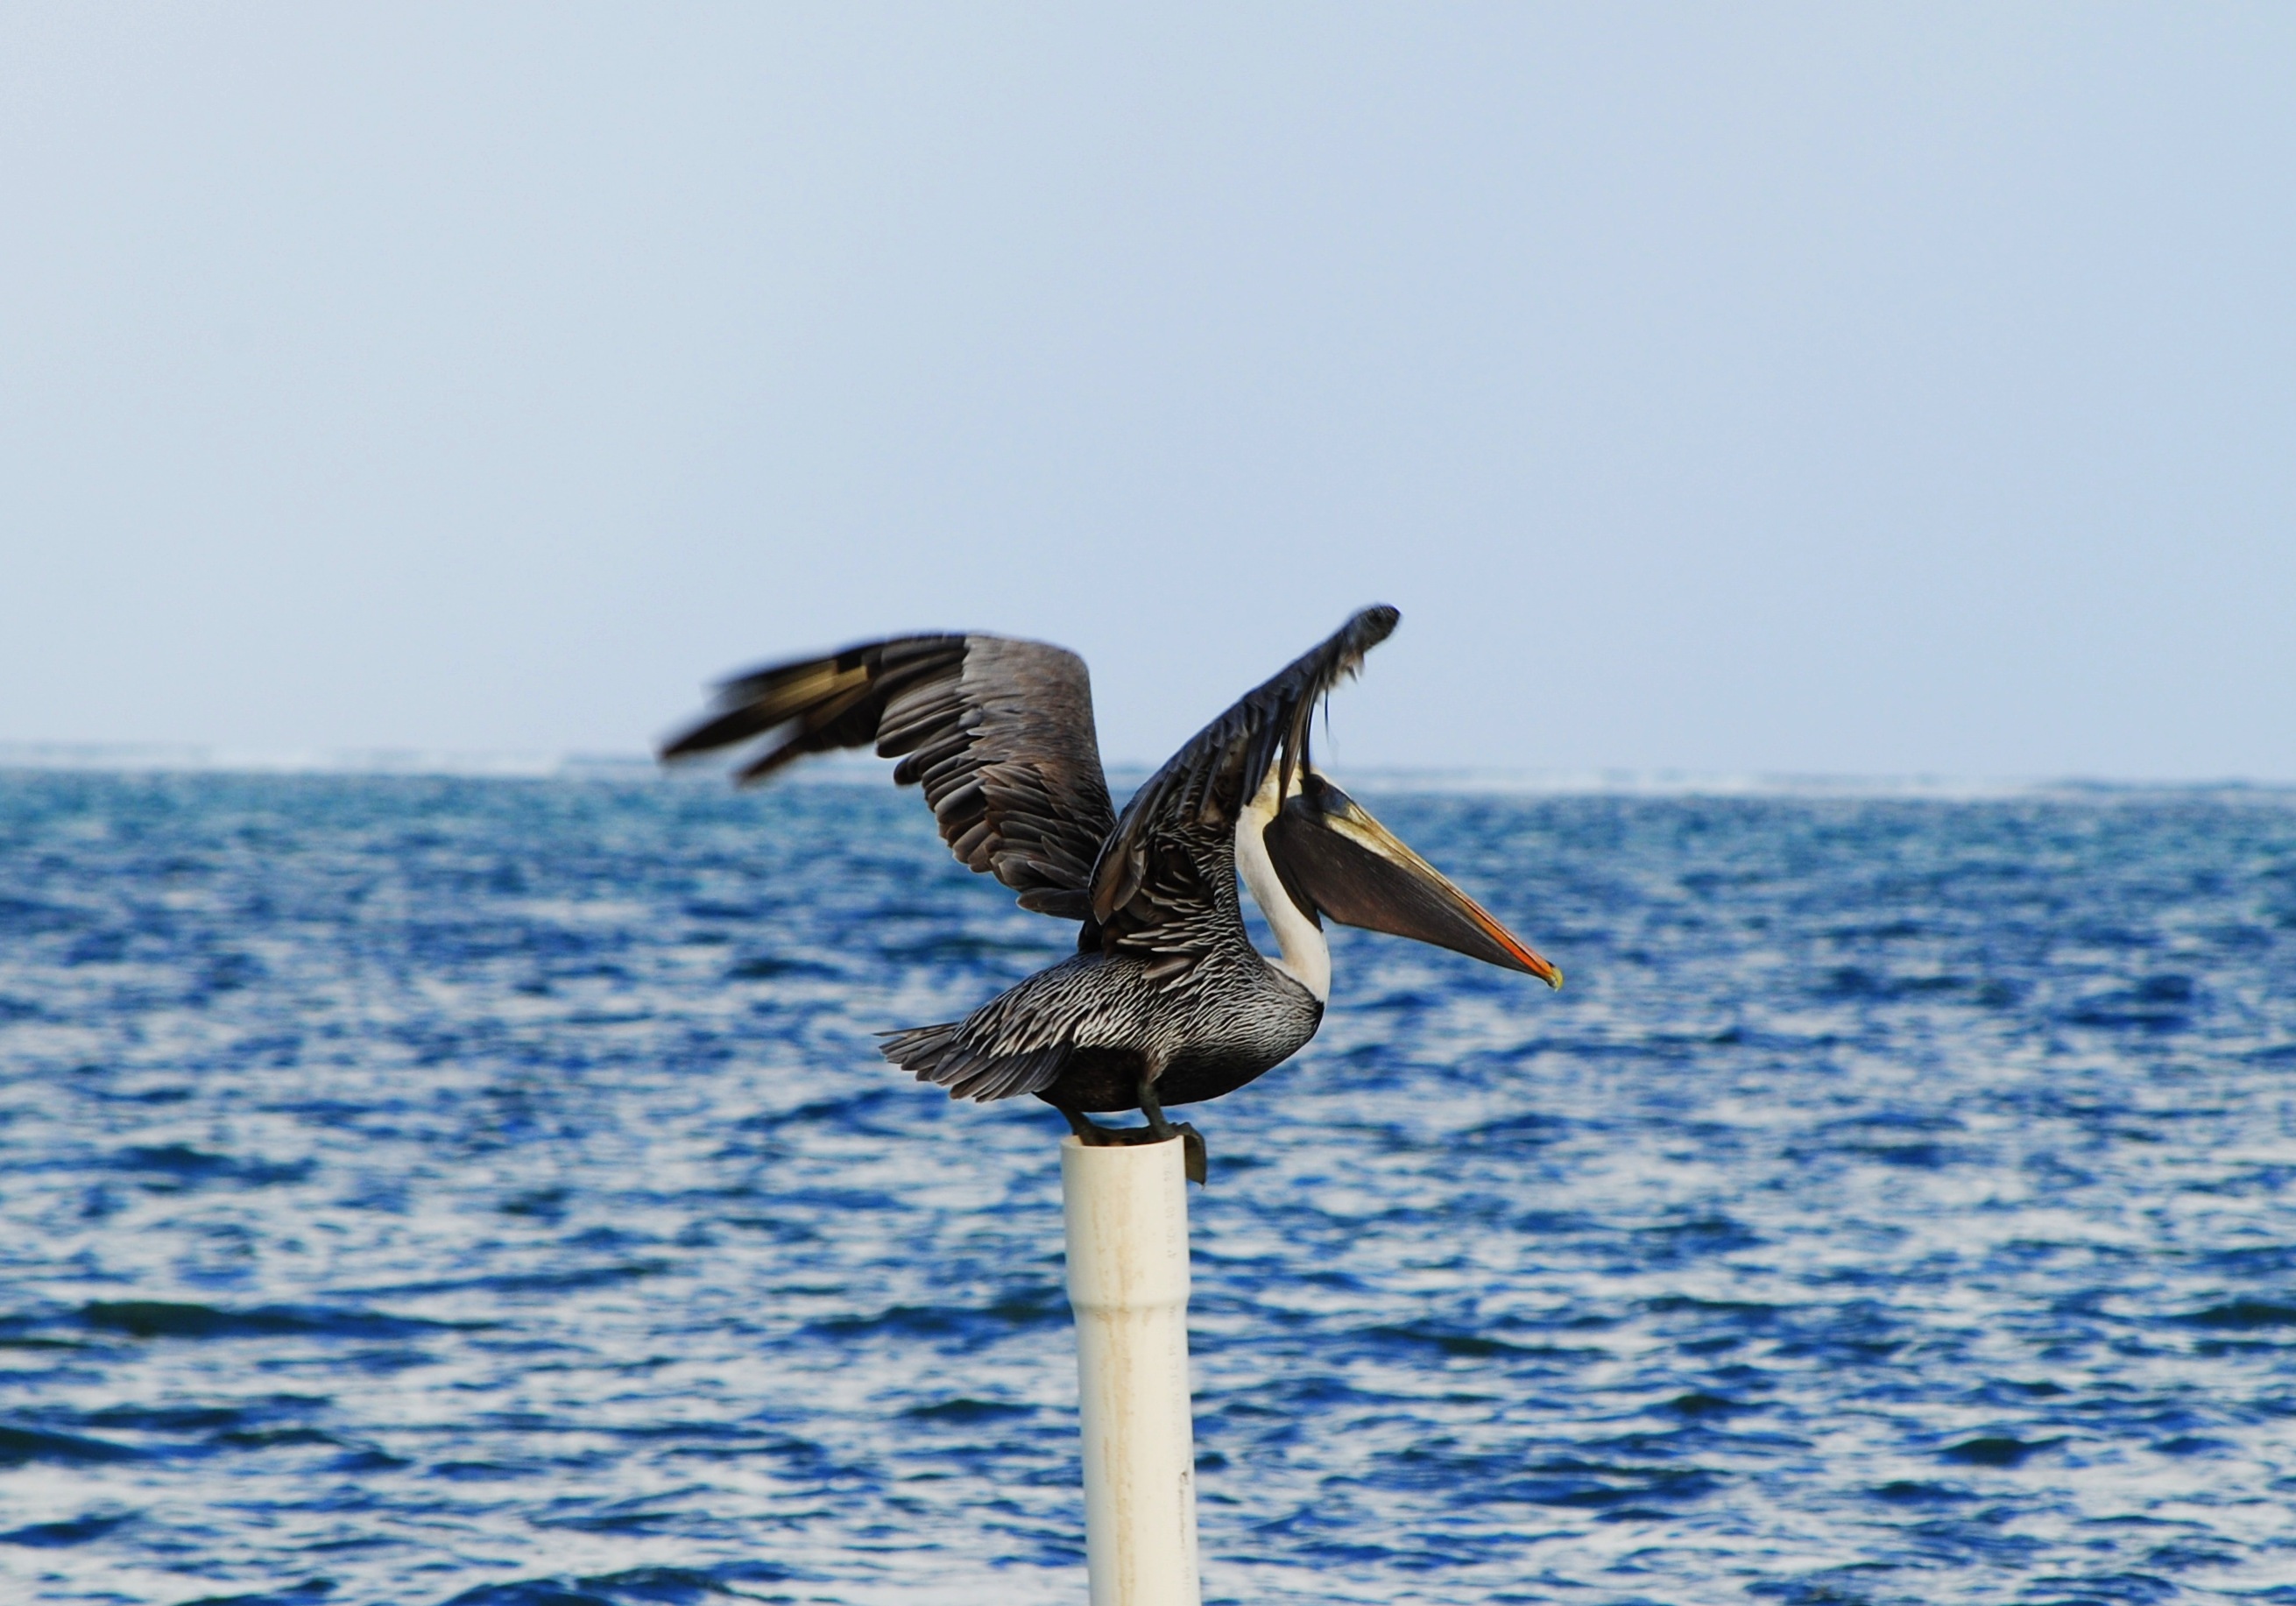
sea, water, bird, wing, pelican, seabird, wild, america, fauna, central, san, vertebrate, caribbean, shorebird, pedro, belize, caye